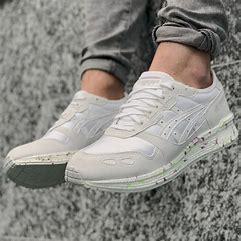
Brand: Asics
Model: 100